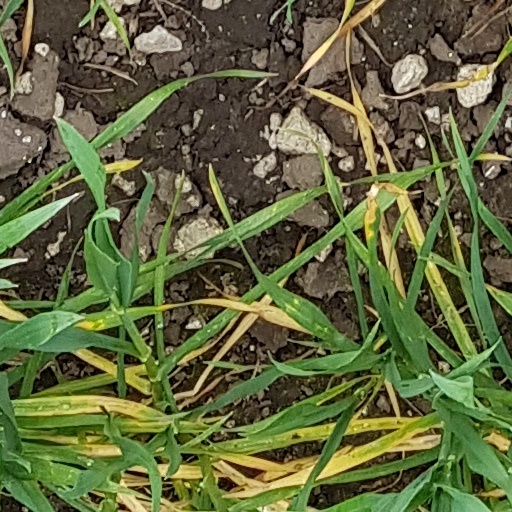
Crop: wheat